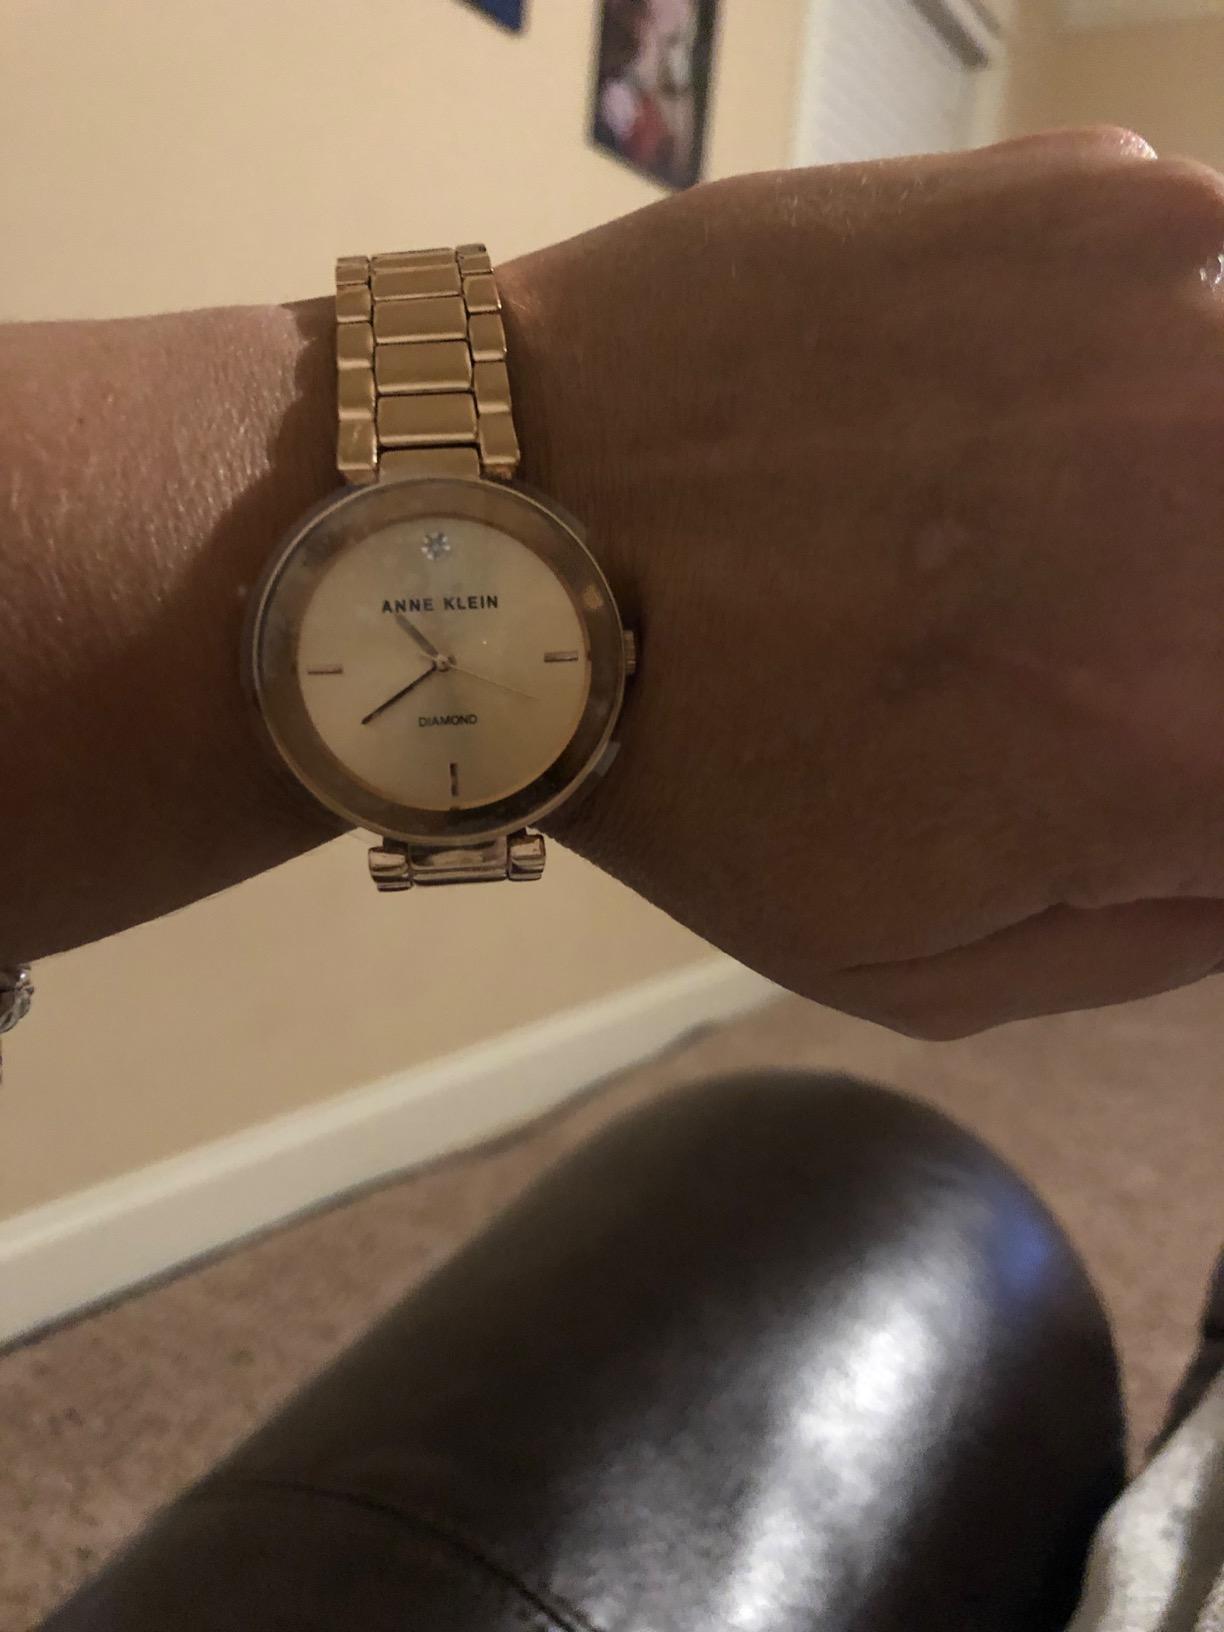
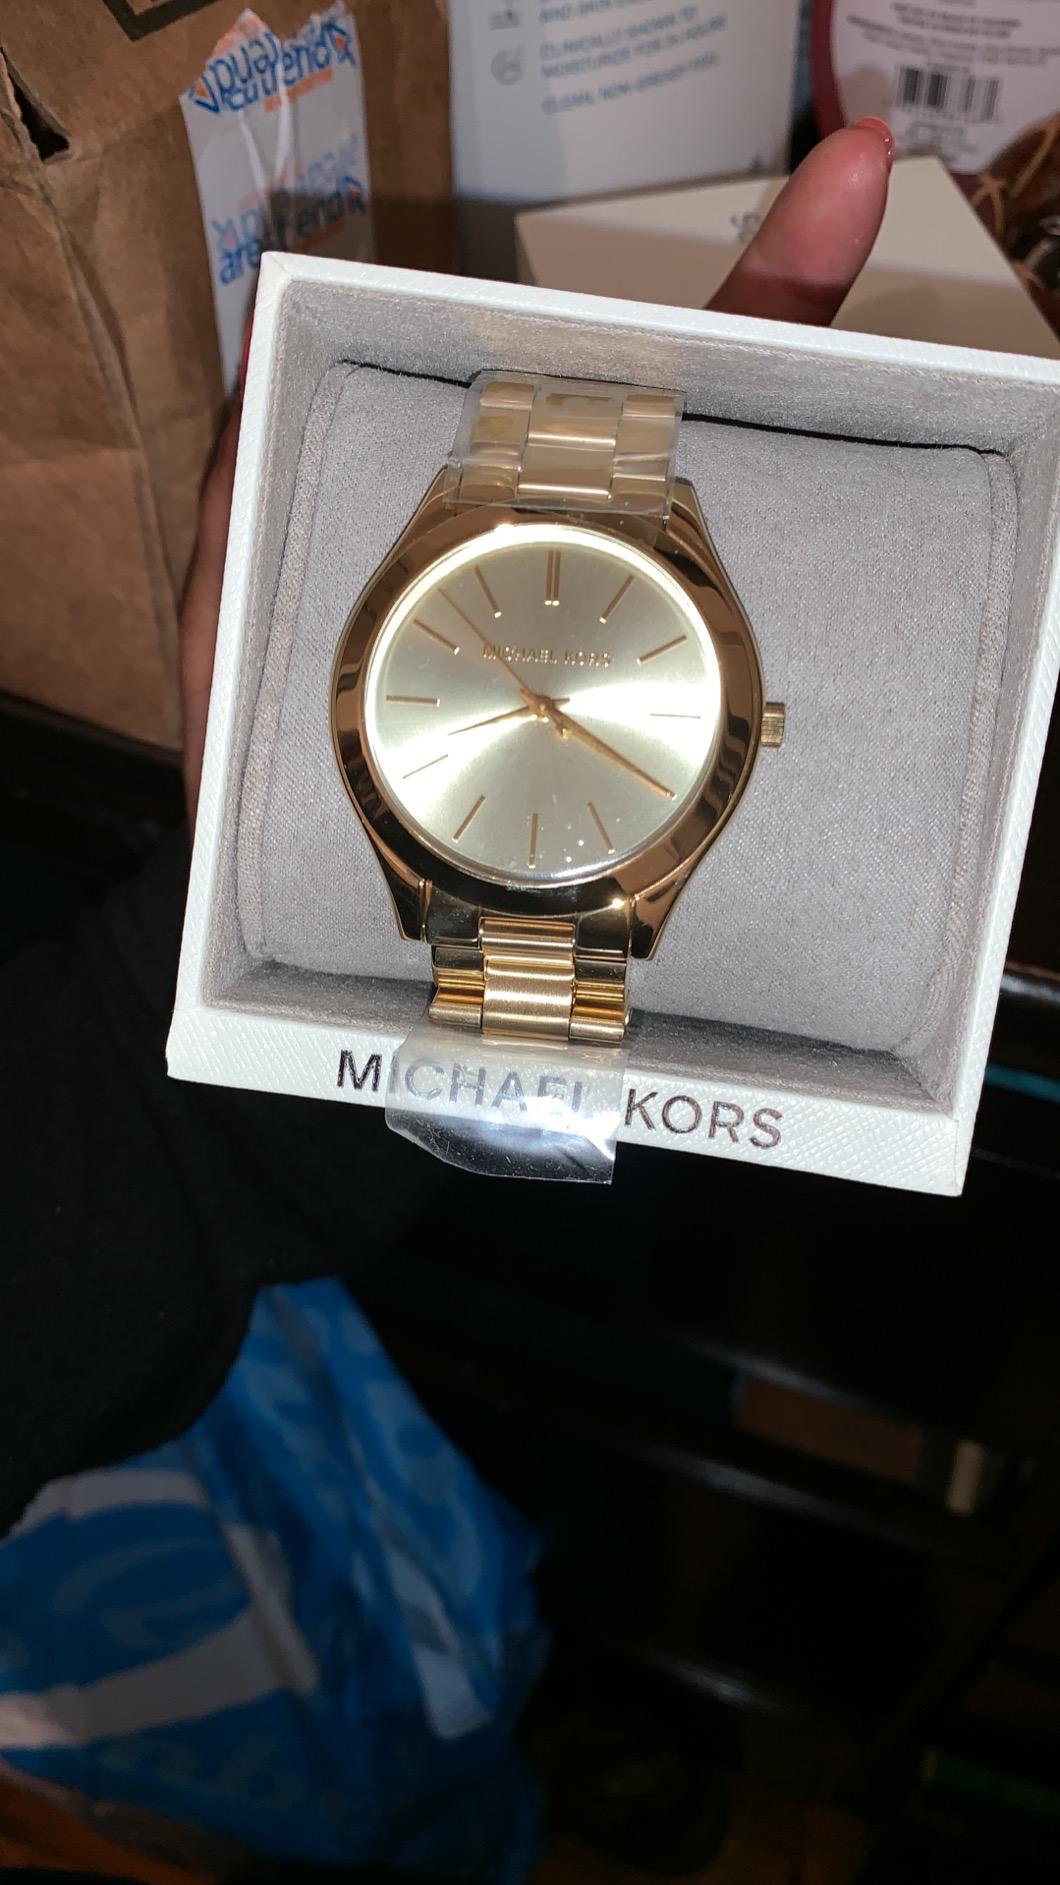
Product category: accessories_watch
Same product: no